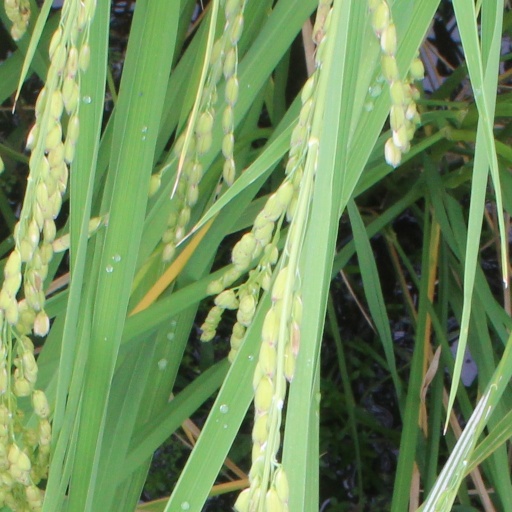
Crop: rice